Subiaco Oval

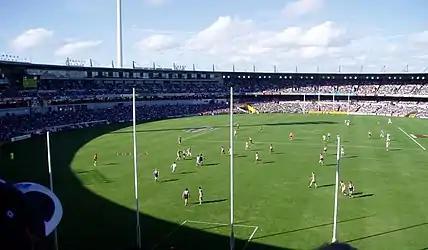

Subiaco Oval was the longest ground in the AFL competition, with visiting interstate teams often having to adjust their playing style accordingly. Between 2000 and 2017, the ground was sometimes referred to as "The House of Pain", with many visiting teams losing by lopsided scores.